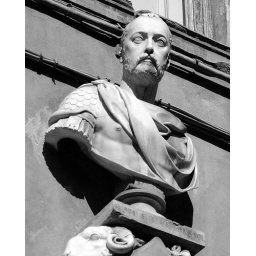
Bust on wall of street in Italy